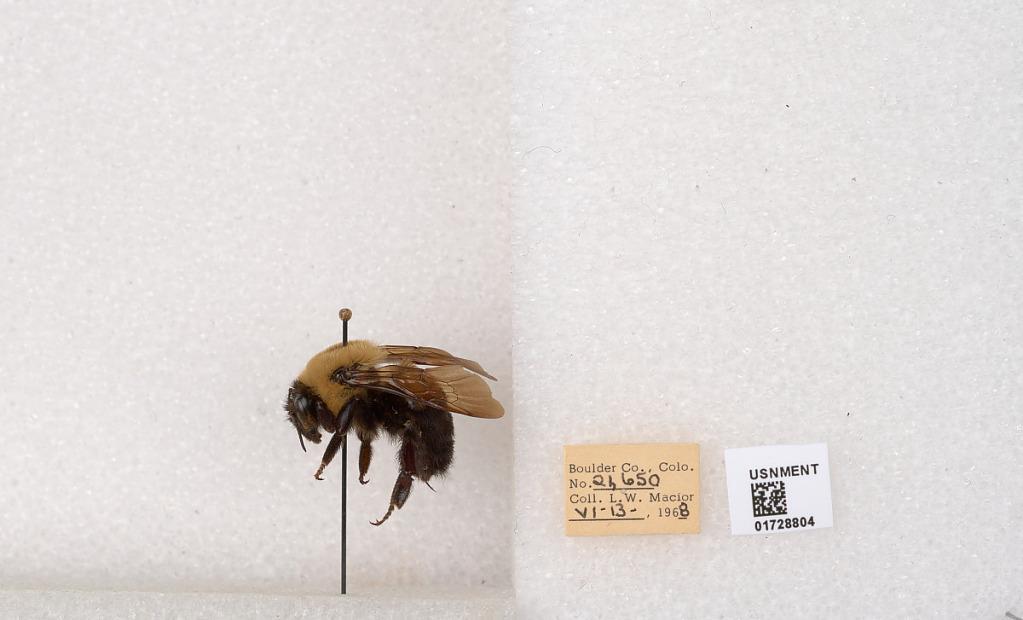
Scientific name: Bombus (Separatobombus) griseocollis (De Geer)
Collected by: L. Macior
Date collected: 1968-6-13
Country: United States
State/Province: Colorado
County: Boulder
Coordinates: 40.0925, -105.358